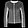
Label: Coat